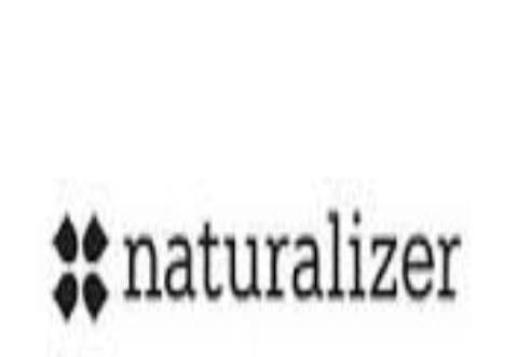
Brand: naturalizer-2
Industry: Clothes